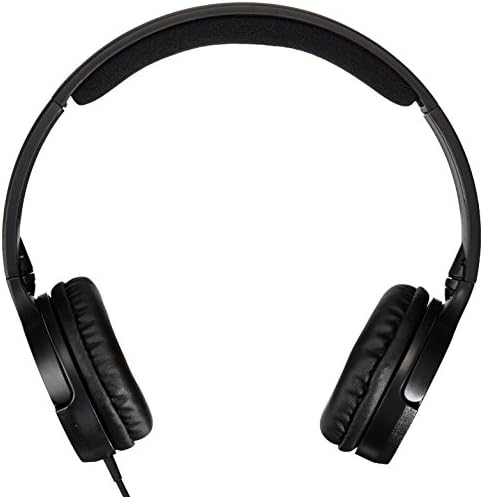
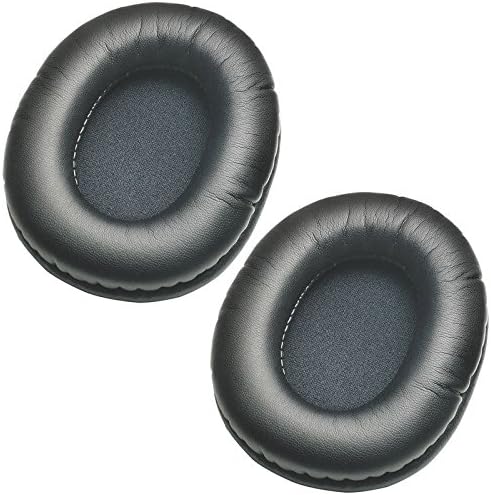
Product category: headphones
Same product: no